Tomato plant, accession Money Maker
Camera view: horizontal (90 deg, fisheye); turntable rotation: 240 degrees
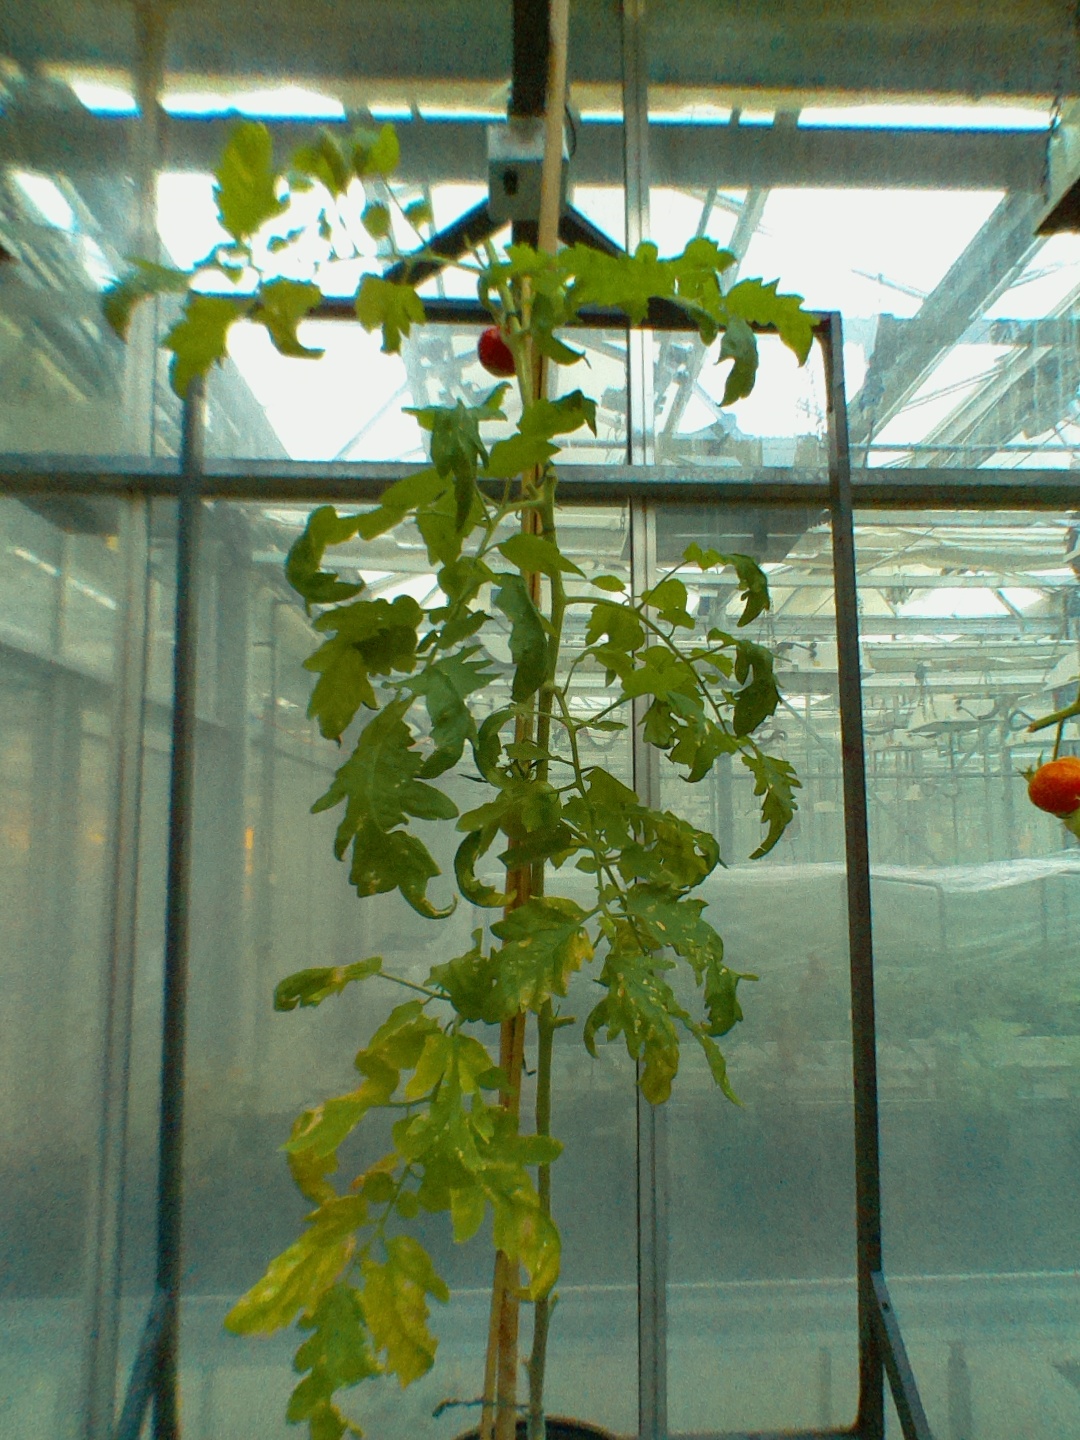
BBCH growth stage 85: 50%-60% of fruits show typical fully ripe color